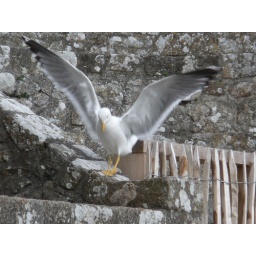
if you don't see the chick, it's camoflaged into the stone wall just below it's angry parent